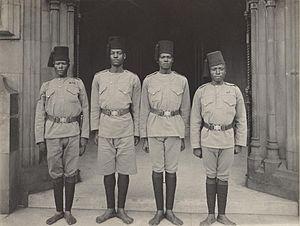
Le King's African Rifles est un régiment colonial britannique composé de plusieurs bataillons levés à partir des diverses possessions anglaises d'Afrique de l'Est de 1902 jusqu'à l'indépendance dans les années 1960. Ce dernier assurait des fonctions militaires et de sécurité intérieure aussi bien au sein des colonies d'Afrique de l'Est qu'à l'extérieur. Les simples soldats étaient des Africains appelés askaris, tandis que la plupart des officiers provenaient de régiments de l'armée régulière britannique. Cependant, on trouve des officiers soudanais à la tête de bataillons créés en Ouganda et vers la fin de la domination coloniale britannique, les officiers africains étaient affectés dans divers bataillons.